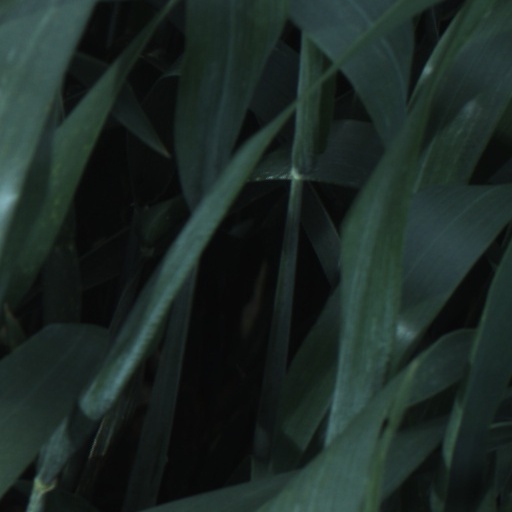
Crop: wheat